L.N. Dantzler Lumber Company

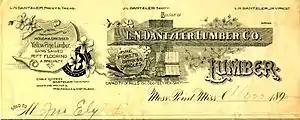
1895 receipt from L.N. Dantzler Lumber Company

With financial assistance from a New Orleans lumber merchant, L.N. Dantzler had a larger sawmill constructed along the Escatawpa River at Moss Point, and it began operation in 1885. The new sawmill began by processing 70,000 board feet of lumber per day, but within six years had increased daily production to 125,000 board feet. The new mill had kilns and machines for planing and edging the rough-cut lumber into finished products.